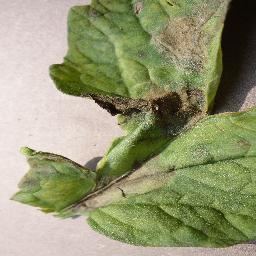
Label: Tomato___Late_blight